Erik Carlsson

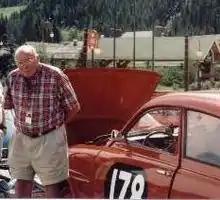
Erik Carlsson and a Saab 96 pictured in 1999, Keystone Resort, USA

Erik Hilding Carlsson (5 March 1929 – 27 May 2015) was a Swedish rally driver for Saab. He was nicknamed ""Carlsson på taket"" ("Carlsson on the roof" in reference to Astrid Lindgren's children's book character) as well as "Mr. Saab" (due to his public relations work for the company).